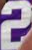
Number: 2